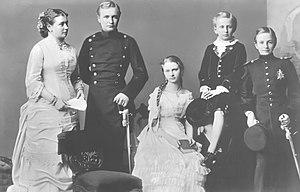
La princesse Mathilde de Saxe, née le 19 mars 1863 à Dresde, et morte le 27 mars 1933 à Dresde, troisième fille du roi Georges Ier de Saxe et de Marie-Anne de Portugal, est un membre de la Maison de Wettin, ainsi qu'une artiste peintre.
Le prince Jean-Georges de Saxe, né le 10 juillet 1869 à Dresde, et mort le 24 novembre 1938 à Altshausen, second fils et sixième des huit enfants du roi Georges Ier de Saxe et de Marie-Anne de Portugal, est un membre de la Maison de Wettin.
Le prince Maximilien de Saxe, né le 17 novembre 1870 à Dresde, et mort le 12 janvier 1951 à Fribourg, troisième fils et septième des huit enfants du roi Georges Ier de Saxe et de Marie-Anne de Portugal, est un membre de la Maison de Wettin, un prêtre de l'Église catholique et un auteur de langue allemande.
Frédéric-Auguste III, né le 25 mai 1865 à Dresde, et mort le 18 février 1932 au château de Sibyllenort, fils aîné du roi Georges Ier de Saxe et de Marie-Anne de Portugal, est un membre de la Maison de Wettin et le dernier roi de Saxe. Il monte sur le trône après la mort de son père en 1904 et participe à la Première Guerre mondiale aux côtés de l'Empire allemand. Il abdique le 13 novembre 1918, après le triomphe de la révolution allemande.
La princesse Marie-Josèphe de Saxe, née le 31 mai 1867 à Dresde, et morte le 28 mai 1944 à Erlangen, quatrième fille du roi Georges Ier de Saxe et de Marie-Anne de Portugal, est un membre de la Maison de Wettin.